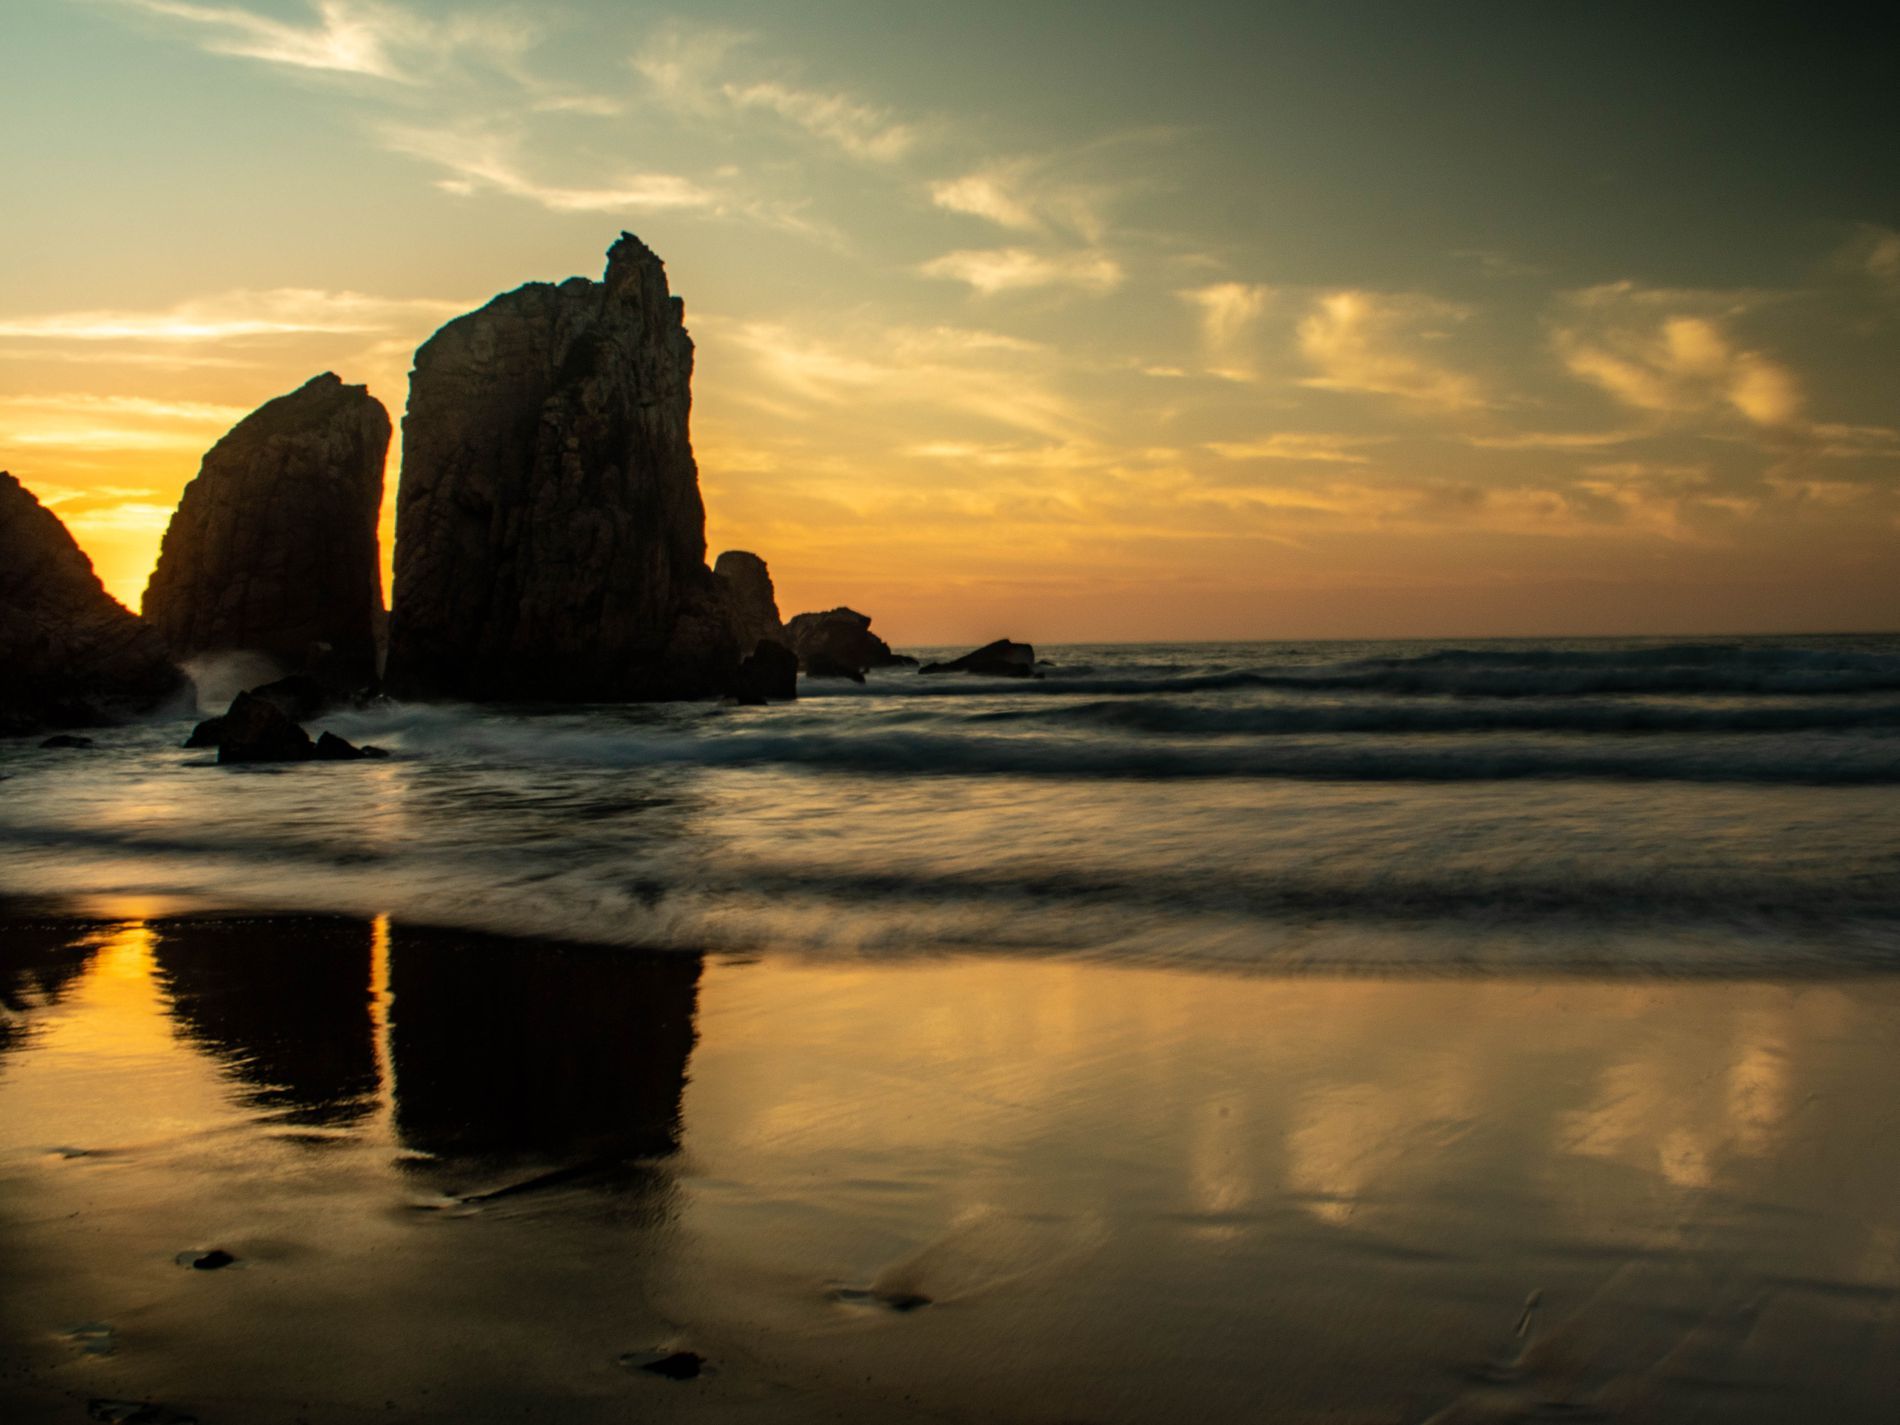
a formations Dark rock
The image captures a  Several large, dark rock formations rising out of the water near the beach against the colorful sky. A silhouette of the rock formations shown on the beach.
A wide-angle shot taken at eye level captures dark rock formations rising from the calm water near the shore. The color palette is orange, yellow, pink, blues and grays The photography style is landscape. The scene evokes a sense of peace and natural beauty.
Labels: Nature, Outdoors, Sky, Rock, Landscape, Beach, Coast, Sea, Shoreline, Water, Sunset, Scenery, Sunrise, Cloud, Sun, Sunlight, Sea Waves, Cliff, Promontory, Photography, Land, Summer, Horizon, Cave, Cove, Silhouette, Light, rocks